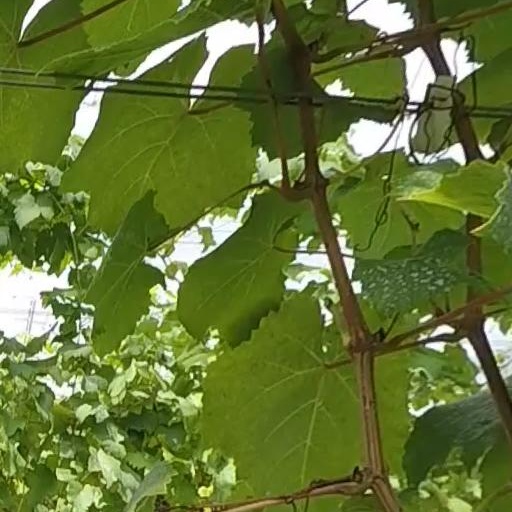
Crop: grape